Motorcycle taxi

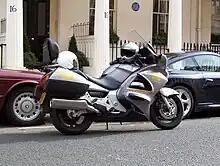
A motorcycle taxi waiting for passenger in London

Angkas, Move It, Lalamove Ride and Grab are popular motorbike ride hailing apps in Philippines.